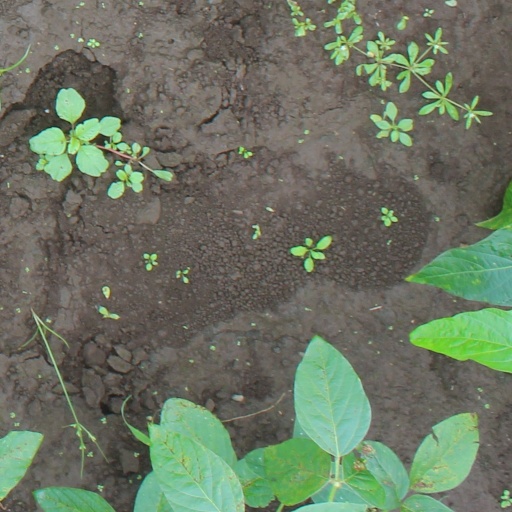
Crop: soybean